Giovanni Battista Biscarra

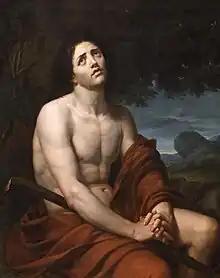
The Prodigal Son Weeps for His Errors

In 1815, Biscarra moved to Rome with a stipend from King Victor Emmanuel I of Sardinia. There, he studied at the Accademia di San Luca where he refined his skills as a student of Vincenzo Camuccini and became friends with the leading artists of Roman neoclassicism, including Antonio Canova, Bertel Thorvaldsen, Pietro Tenerani, and several others. He gained great notoriety in Rome with "The Remorse of Cain" (1819, antechamber of the Superintendence, in the Palazzo Carignano).